Archie MacLaren

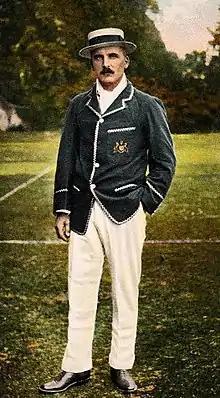
MacLaren on a postcard c. 1905

MacLaren took a new job with a wine merchant which allowed him to complete a full season in 1903. Wet weather caused many difficult pitches for batting, and MacLaren was often the only Lancashire batsman able to cope with the conditions. His highest-profile success came when he captained the Gentlemen against the Players at Lord's. When his team faced defeat on the final day on a difficult pitch, he scored 168 not out and shared a partnership of 309 with C. B. Fry in less than three hours. This innings was later praised as one of his finest. He ended the season with 1,886 runs at 42.86, and Lancashire finished fourth. However, his success with the bat was overshadowed by controversy over the England captaincy. MacLaren originally planned to tour Australia with another private team in the winter of 1903–04, but withdrew over his concerns that there was not enough strong bowling available. Frustrated with MacLaren, the cricket authorities in Melbourne asked the MCC, via Pelham Warner, to organise their own team. MacLaren was not offered the captaincy—Warner was chosen in June 1903 when Jackson proved unavailable. Newspaper rumours suggested that Lord Hawke played a part in this decision, and that MacLaren's recent paid role for Lancashire counted against him. The press favoured MacLaren, and Warner was widely criticised; one journal noted that he was "condemned as an interloper and a nonentity". The cricket establishment was less sympathetic to MacLaren. After publicly vacillating over the summer, he eventually decided not to tour under Warner, whom he perceived to be his junior. The tour proved a great success for Warner, and his team won the Test series.